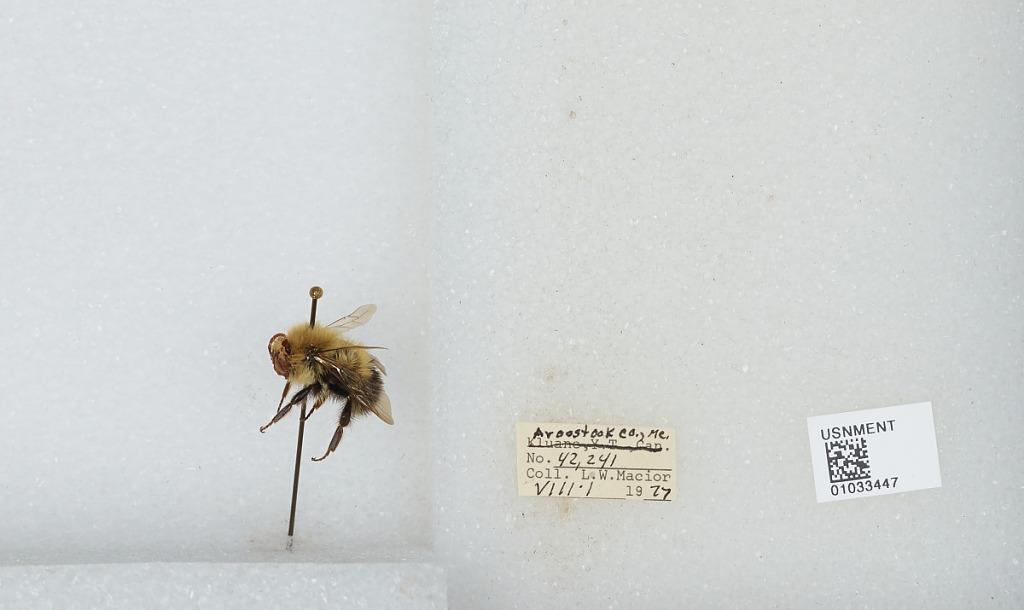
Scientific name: Bombus (Pyrobombus) vagans vagans Smith
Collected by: L. Macior
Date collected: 1977-8-1
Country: United States
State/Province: Maine
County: Aroostook
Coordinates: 46.65, -68.58